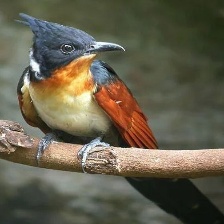
Species: CHESTNUT WINGED CUCKOO
Scientific name:  CLAMATOR COROMANDUS